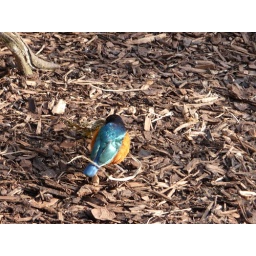
Blue feathers and orange feathers on this little bird in London Zoo.